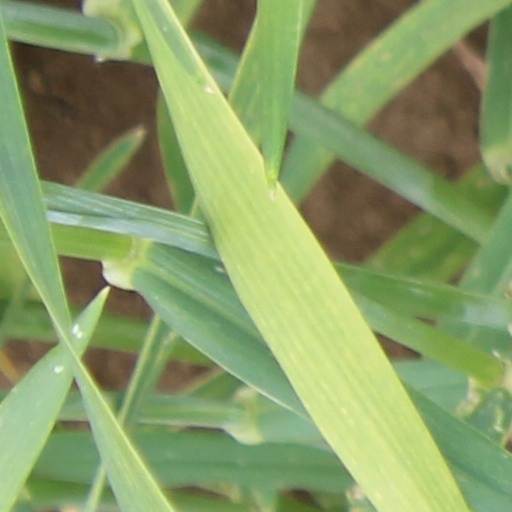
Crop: wheat